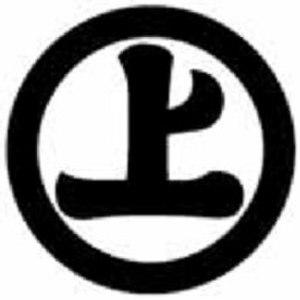
Murakami Yoshikiyo est un daimyo de la province de Shinano, vassal du clan japonais Uesugi durant la période Sengoku, au XVIᵉ siècle. Murakami Yoshikiyo est au côté des Uesugi dans leur lutte contre Takeda Nobutora et son fils, Takeda Shingen, qui essayent de conquérir la province de Shinano mais qui sont défaits par Murakami à la bataille de Sezawa. Entre autres choses, Yoshikiyo remporte la bataille de Uedahara mais est ensuite vaincu au siège de Toishi. Il est aussi un très proche allié d'Uesugi Kenshin dont il est un des « vingt-huit généraux ».